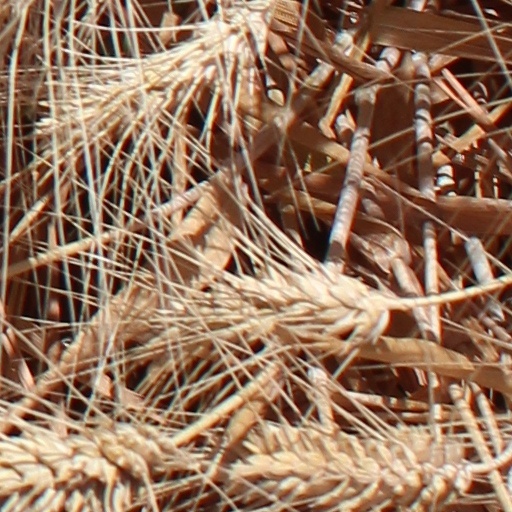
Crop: wheat